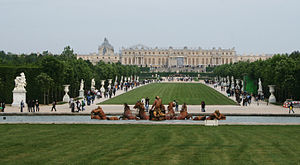
Tapis vert
Tapis vert ved slottet i Versaille
En tapis vert er et haveelement i en barokhave eller -park, et stort grønt område med trimmet bevoksning. Det er karakteristisk, at det ikke er indrammet af lave hække og ikke har broderiedekoration. 'Tapis vert' skulle repræsentere enkelhed i kontrast til parkens mere udførlige parterrepartier.